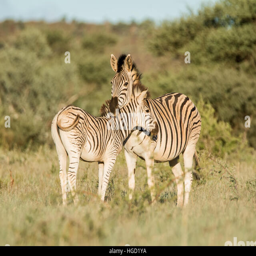
mother and foal standing in savannah